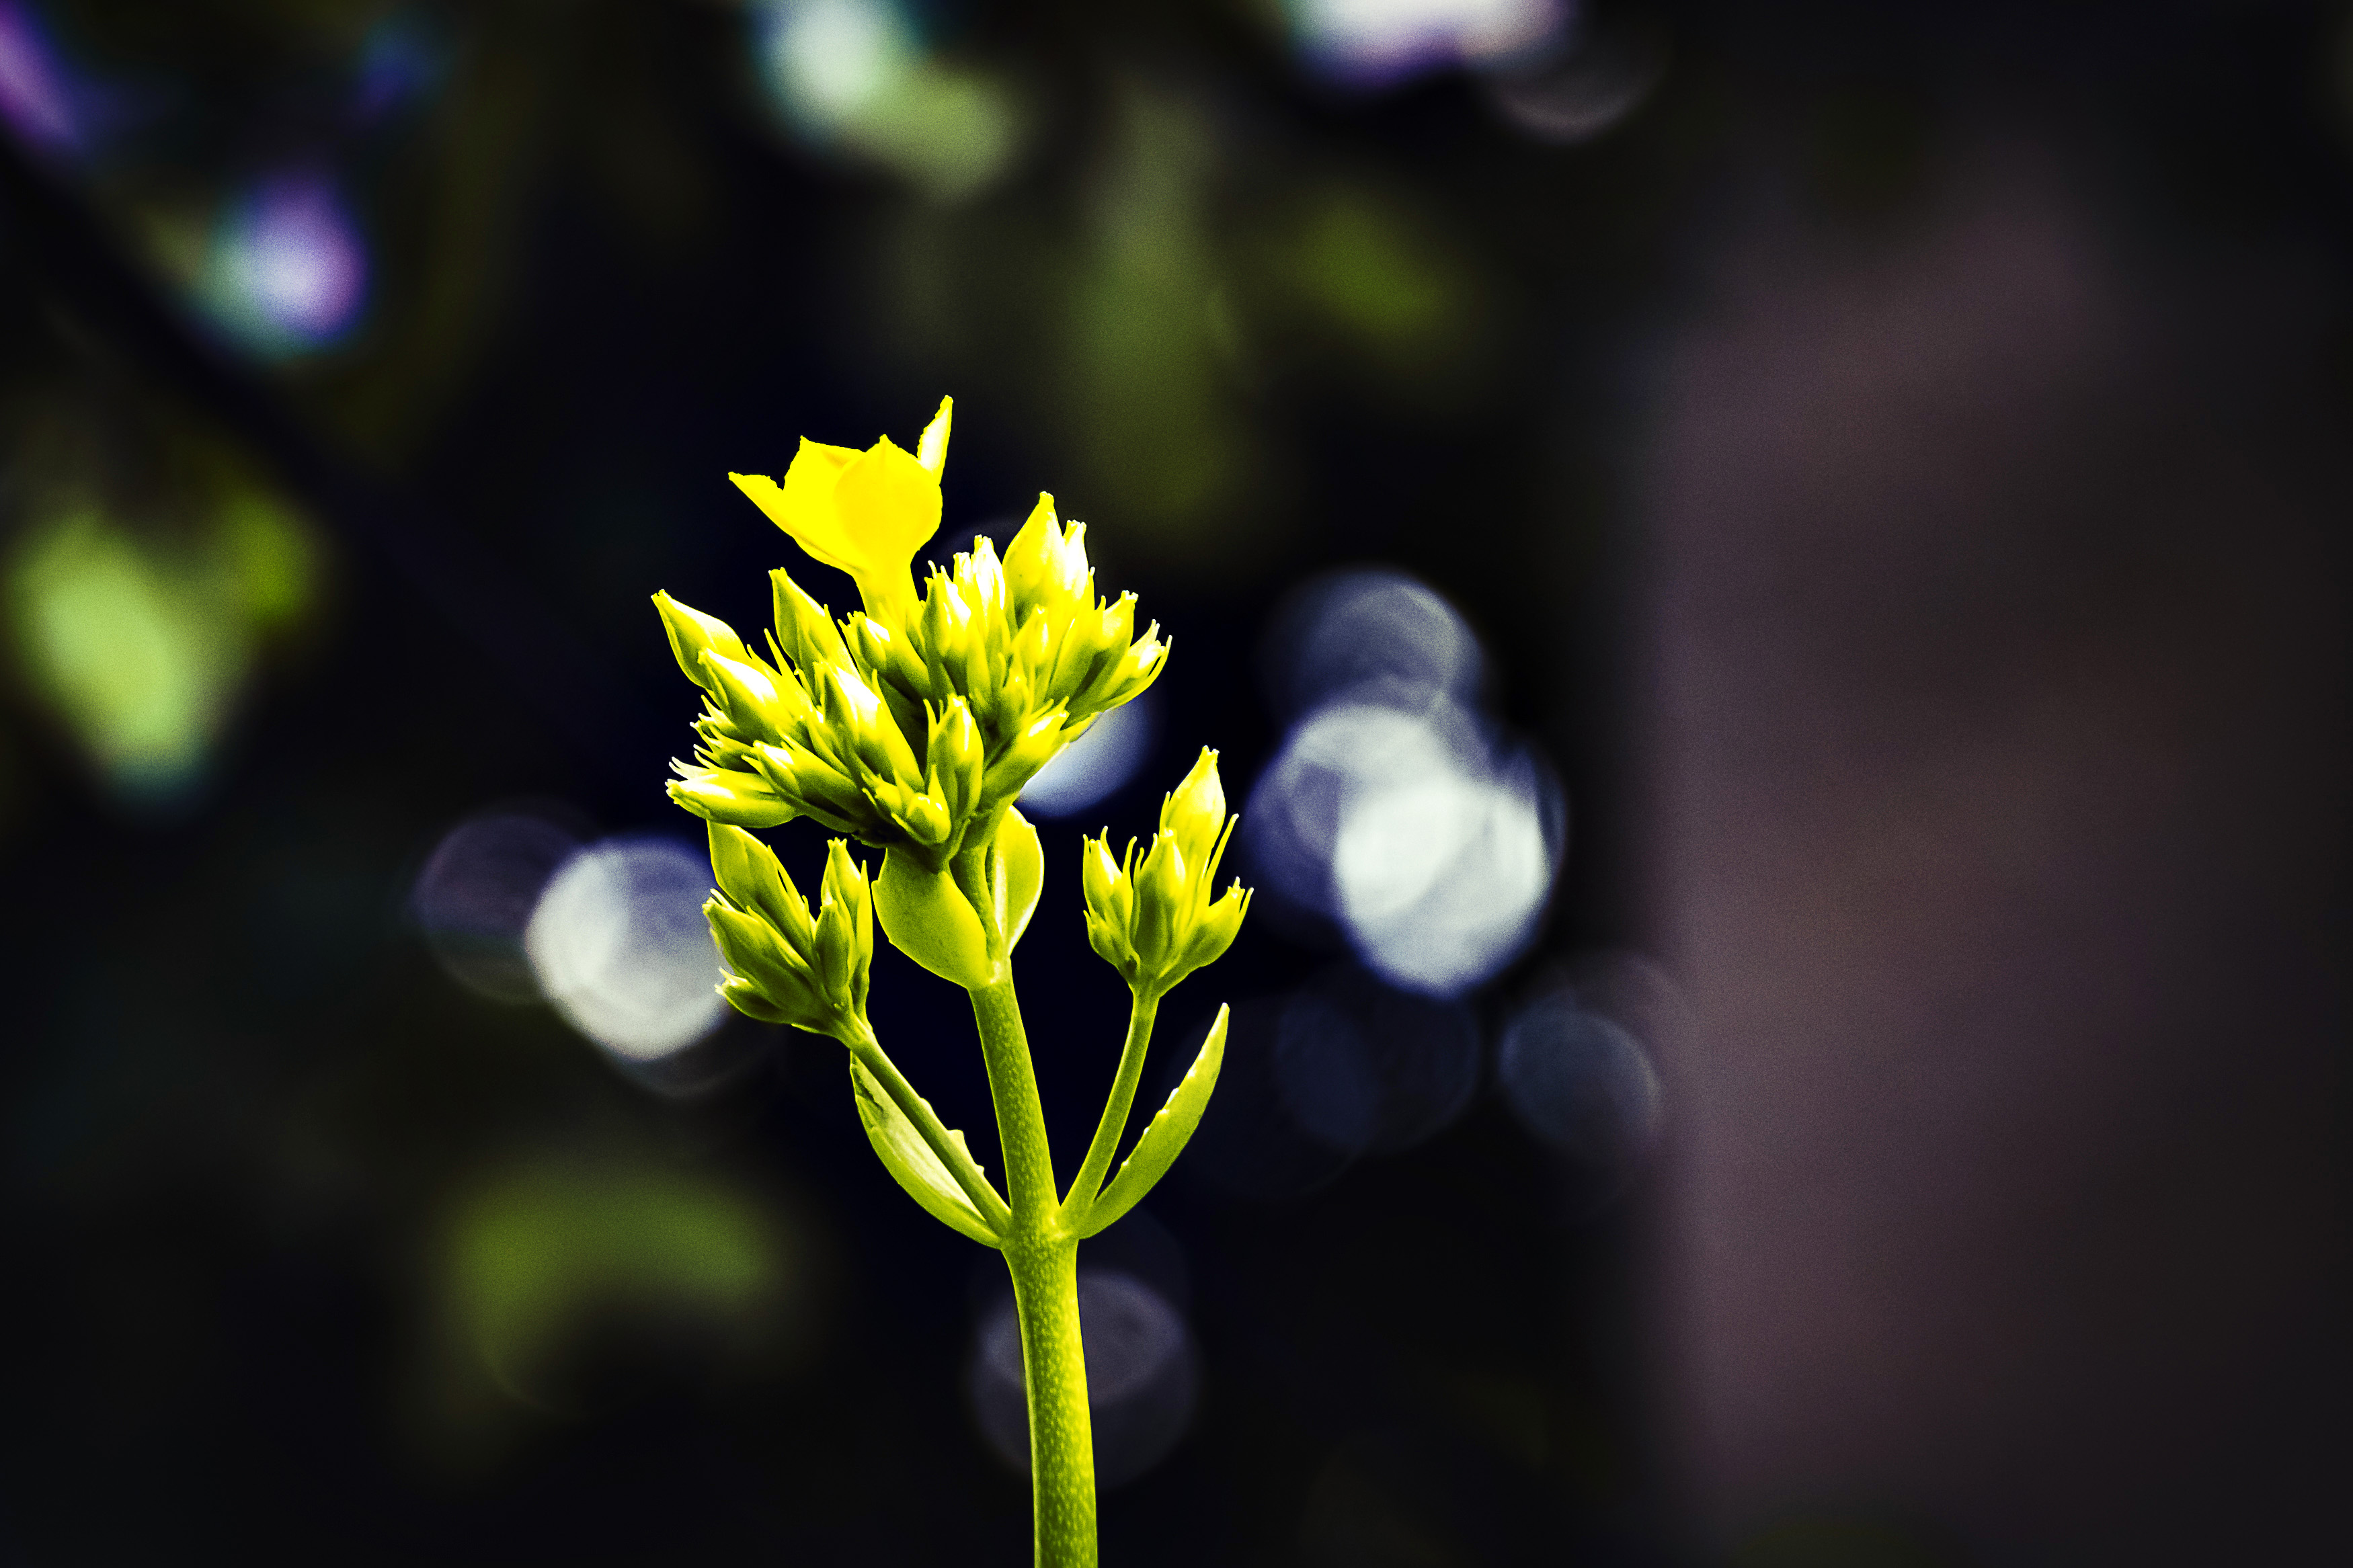
flowers, yellow, green, nature, flower, plant, flowering plant, close up, macro photography, spring, photography, petal, wildflower, plant stem, sunlight, bud, perennial plant